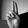
ASL letter: U